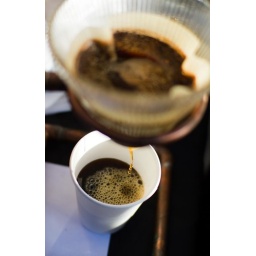
Getting a fresh cup of Ritual Roasters coffee at the Outside In Five street food crawl in Dogpatch.